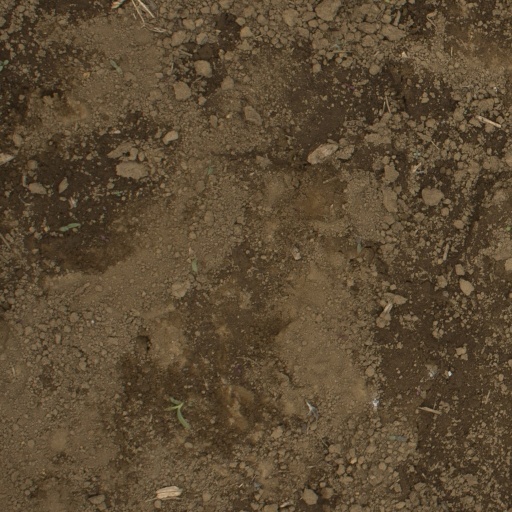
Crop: Jerusalem artichoke